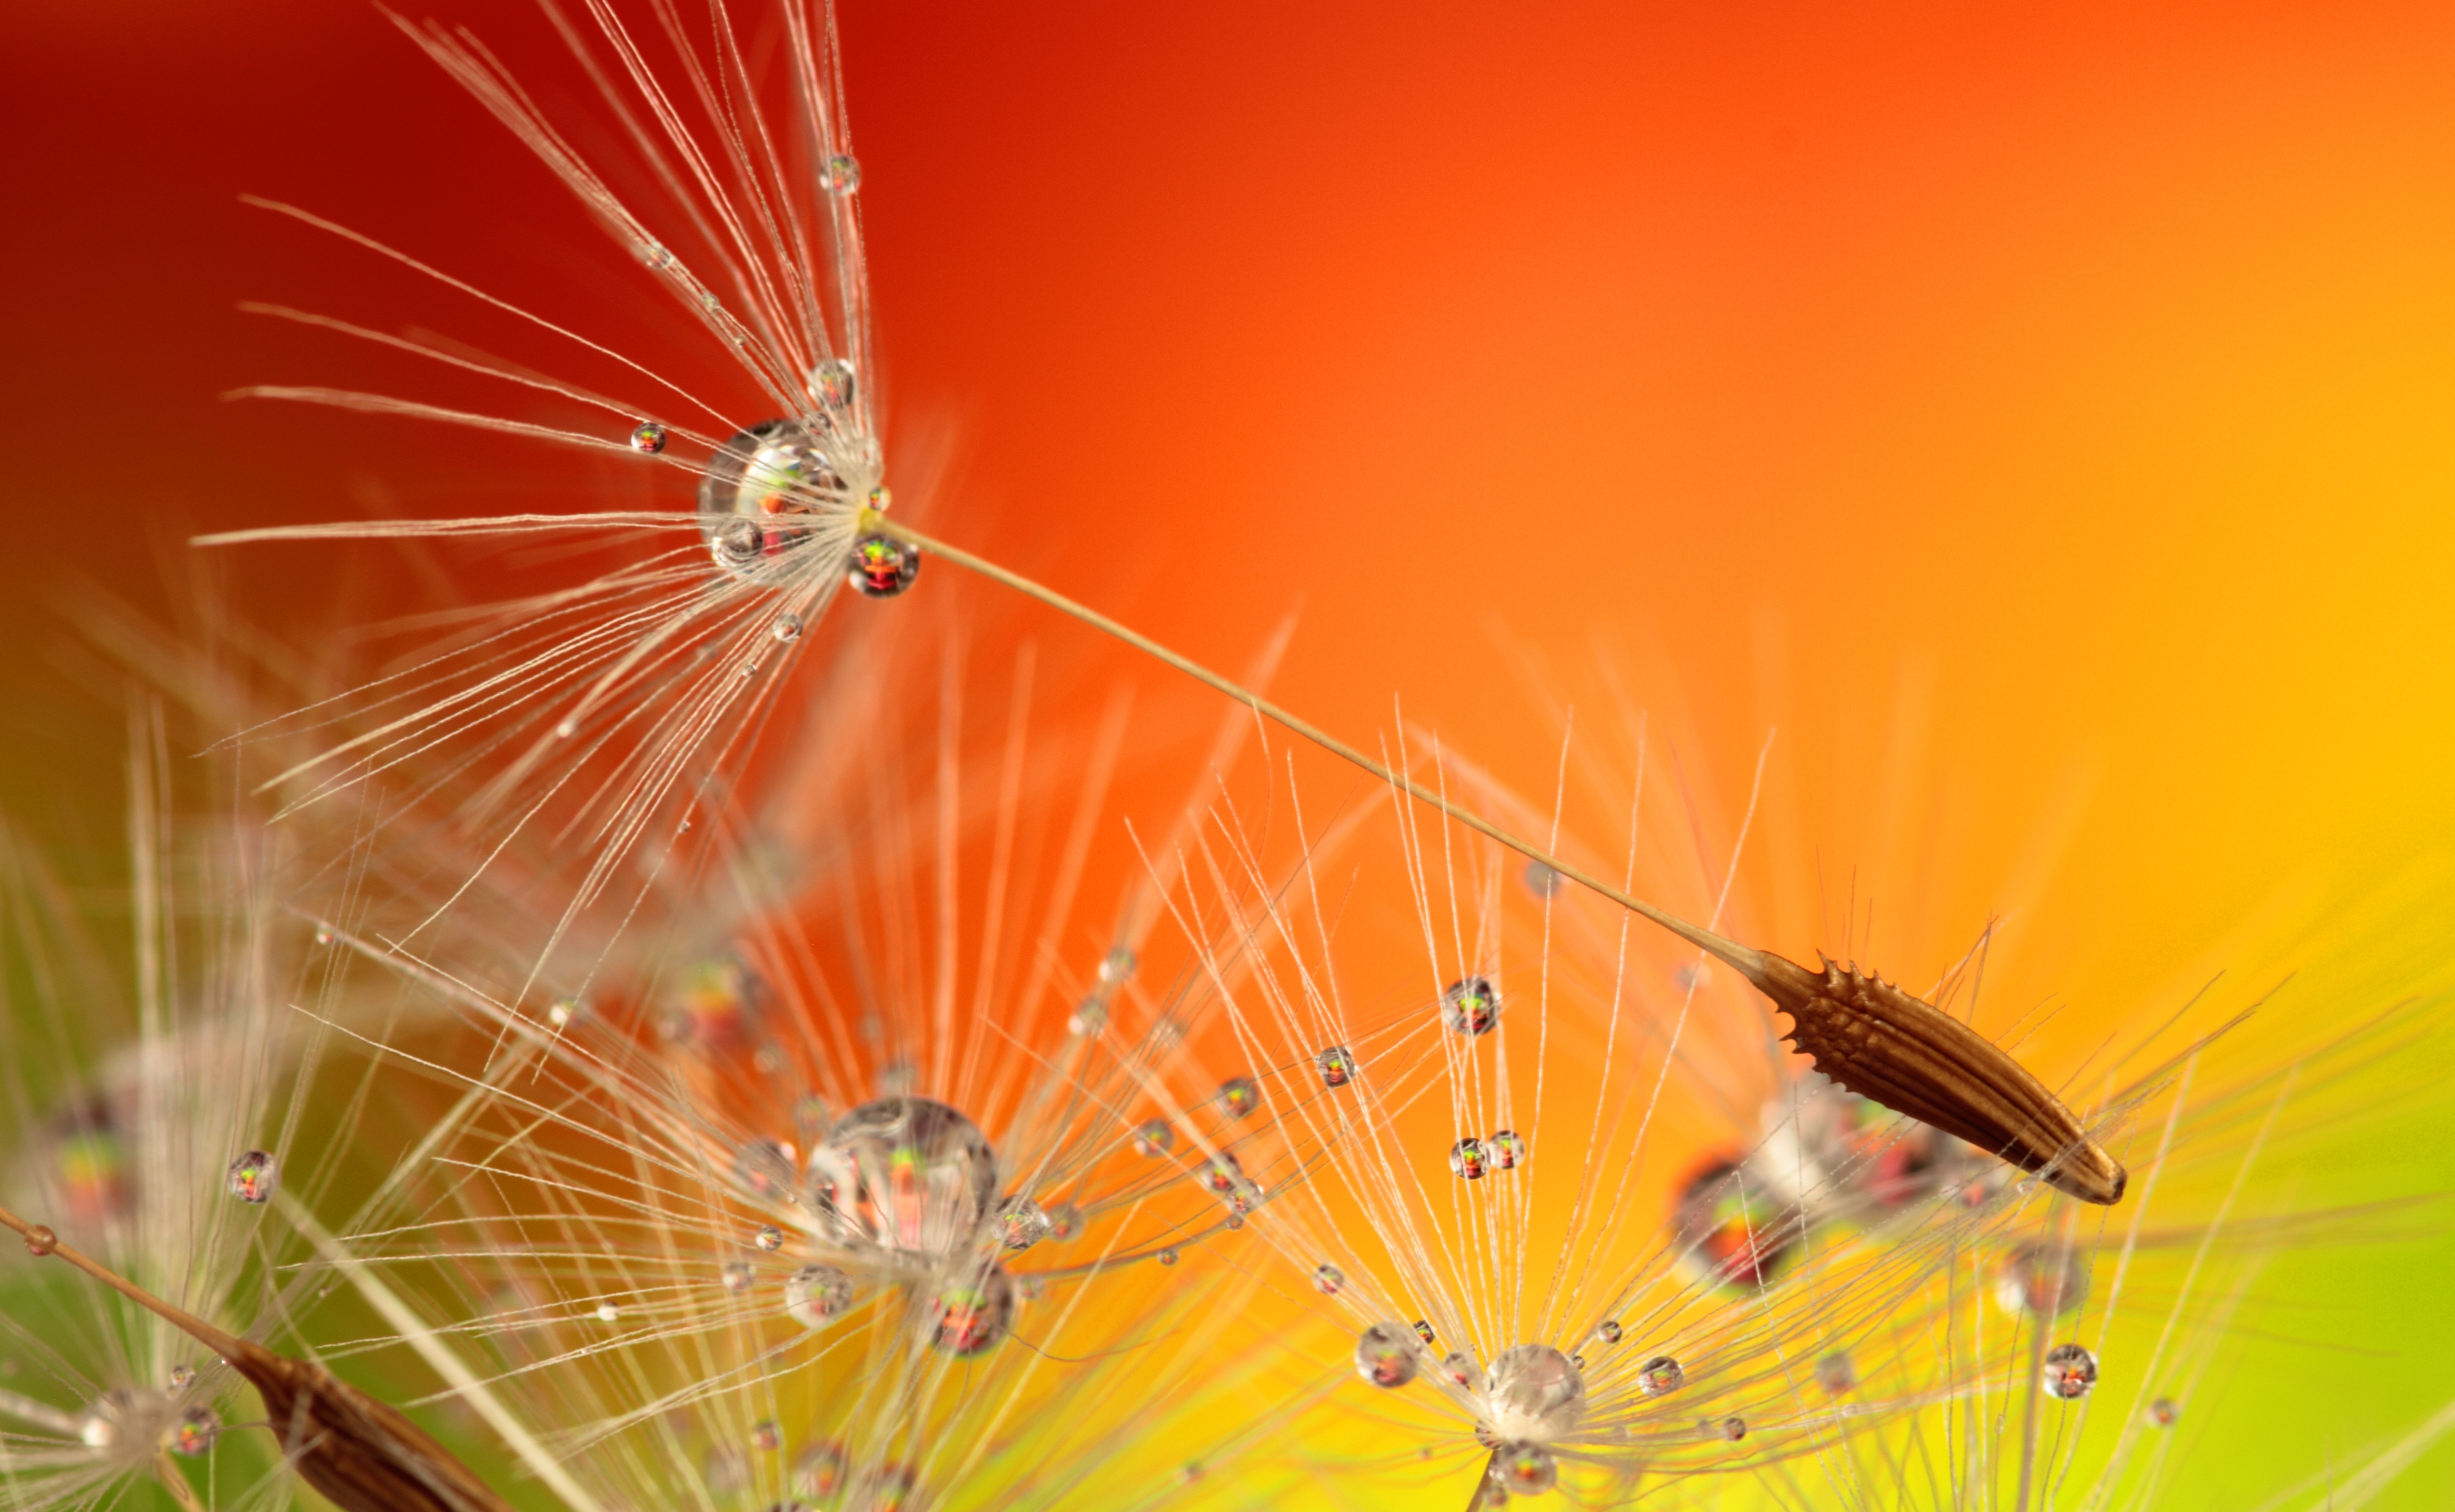
water, nature, blossom, dew, light, plant, white, photography, dandelion, rain, seed, flower, bloom, spring, color, insect, macro, natural, fresh, blooming, garden, flora, drip, invertebrate, freshness, sparkle, close up, droplets, drops, bubbles, delicate, gentle, macro photography, grass family